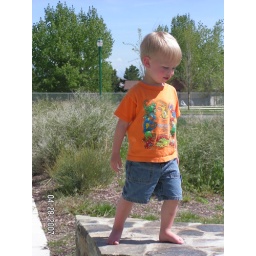
Sloan standing on the rock wall in front of our house